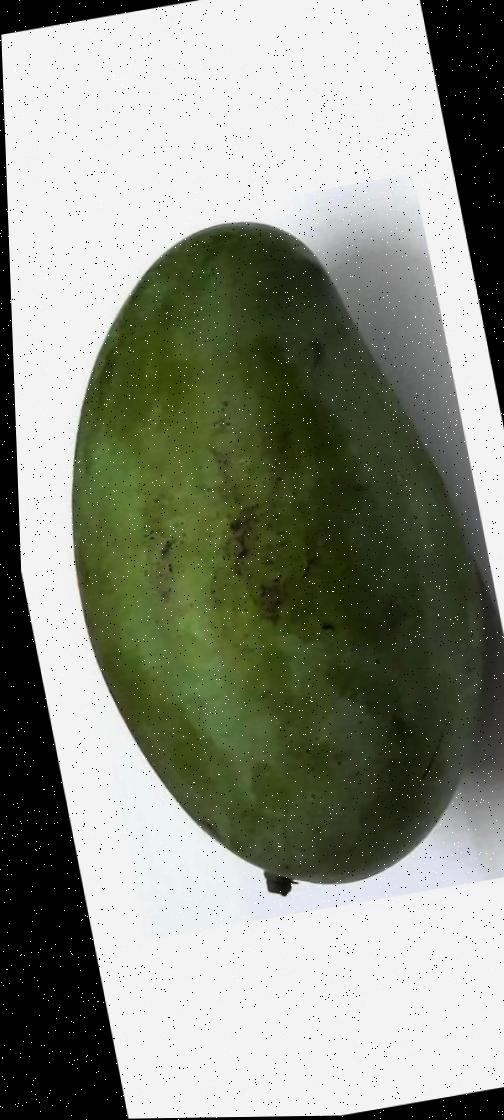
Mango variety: Amrapali